St. Stanislaus Parish (New Haven, Connecticut)

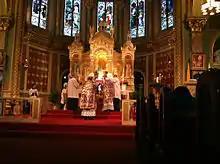
A Solemn High Mass in St. Stanislaus Church

In October 2021, Archbishop Leonard Paul Blair announced a major restructuring of parishes in New Haven into a municipal model parish, whereby all 10 churches in the city, including Saint Stanislaus, would be consolidated into single parish corporation administered on the premises of St. Mary Church. As part of the reorganization, the Vincentian Fathers left St. Stanislaus at the end of 2021, and diocesan priests were assigned to administer the parish. The newly appointed pastor of St. Mary Parish would guide the transition process and eventually become pastor of the consolidated city-wide parish. The St. Mary Priory building would house the pastor and associate priests appointed to serve the churches in New Haven. The formal consolidation is tentatively planned to occur in 2022 or 2023; all 10 church buildings in the city would remain open for Sunday mass in the initial phase of the consolidation.